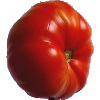
Label: Tomato 3